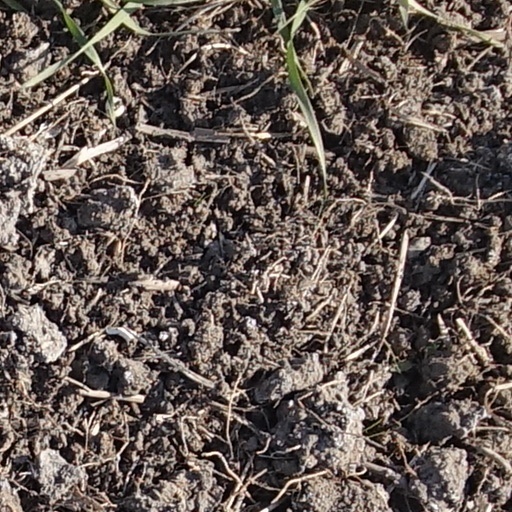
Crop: wheat